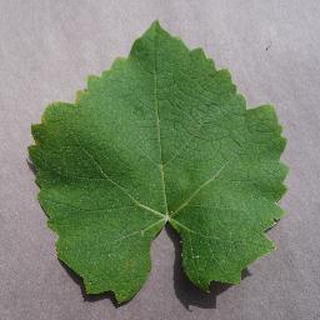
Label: healthy_grape